USCGC Taney

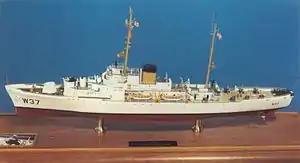
Model of "Taney" as the ship appeared in the 1950s

Upon shifting back to the west coast, "Taney" was based at Alameda, California until February 1972. Her primary post-war duty was serving as an ocean station weather ship. The weather patrols (later termed "ocean station patrols") consisted of sailing for three weeks on assigned stations in the Pacific, and each cutter assigned performed four or five such patrols each year. Their primary task was to report meteorological information, which was used in weather forecasts for the burgeoning trans-Pacific commercial air traffic as well as for surface vessels. The ocean station vessels also provided communications and navigation assistance and were always standing by for search and rescue emergencies. She also conducted dedicated law enforcement and search and rescue patrols, or stood on search and rescue standby, when she was not on ocean station duty.